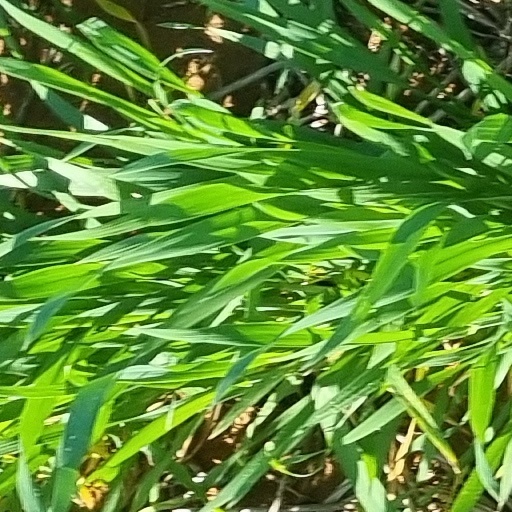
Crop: wheat